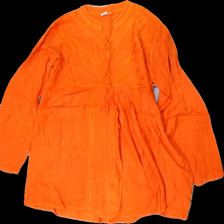
View: front
Type: Blouse
Category: Ladies
Brand: Not in the list
Colors: Orange
Material: 100% Viscose
Pattern: Embroidered
Cut: Regular
Size: L
Season: All
Price range: 50-100
Recommended usage: Reuse